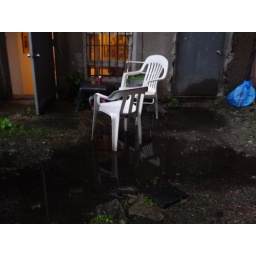
Water is 1&amp;quot;-2&amp;quot; deep in places. Leaking into ground floor apartment and basement hallway.